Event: Nepal Earthquake
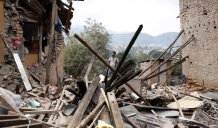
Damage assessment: damage